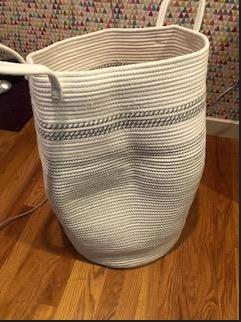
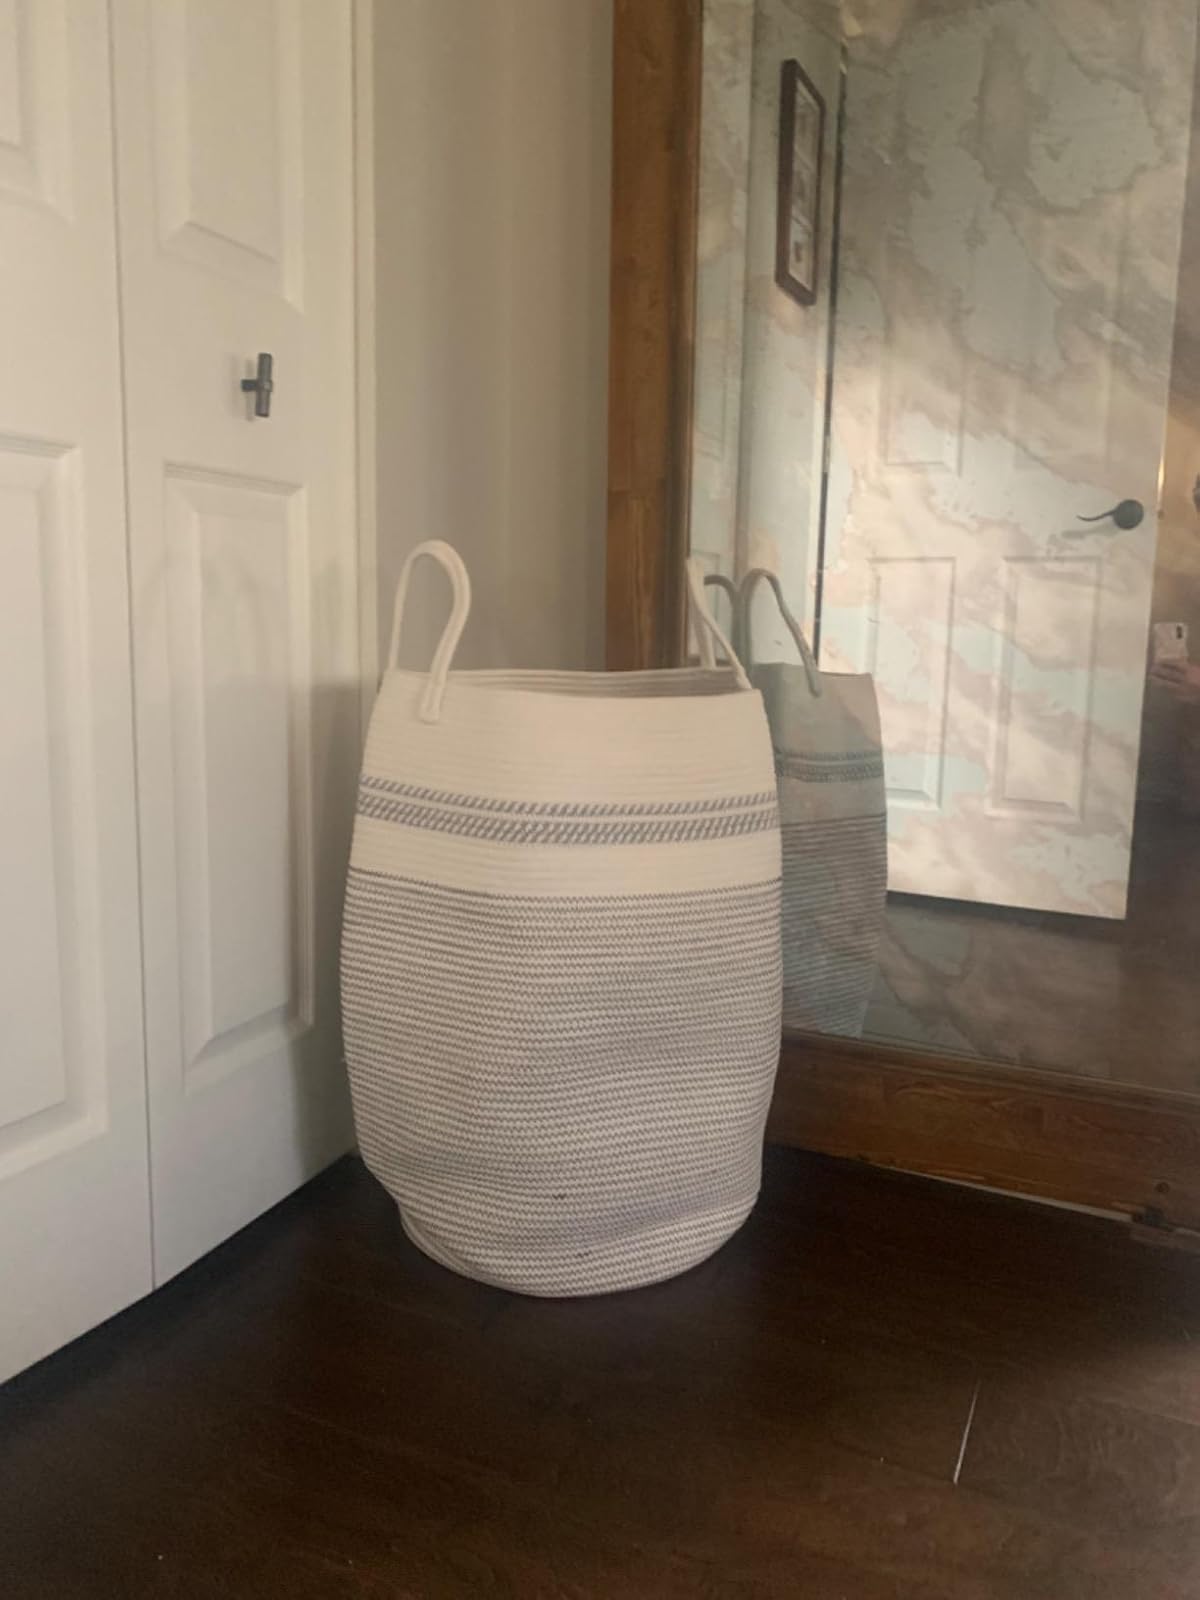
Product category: items_hamper
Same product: yes